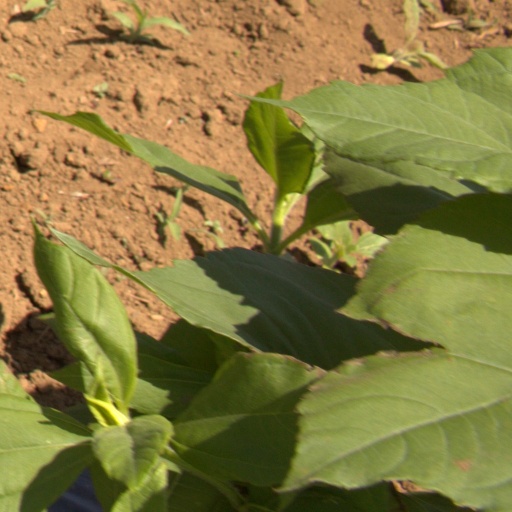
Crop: Jerusalem artichoke